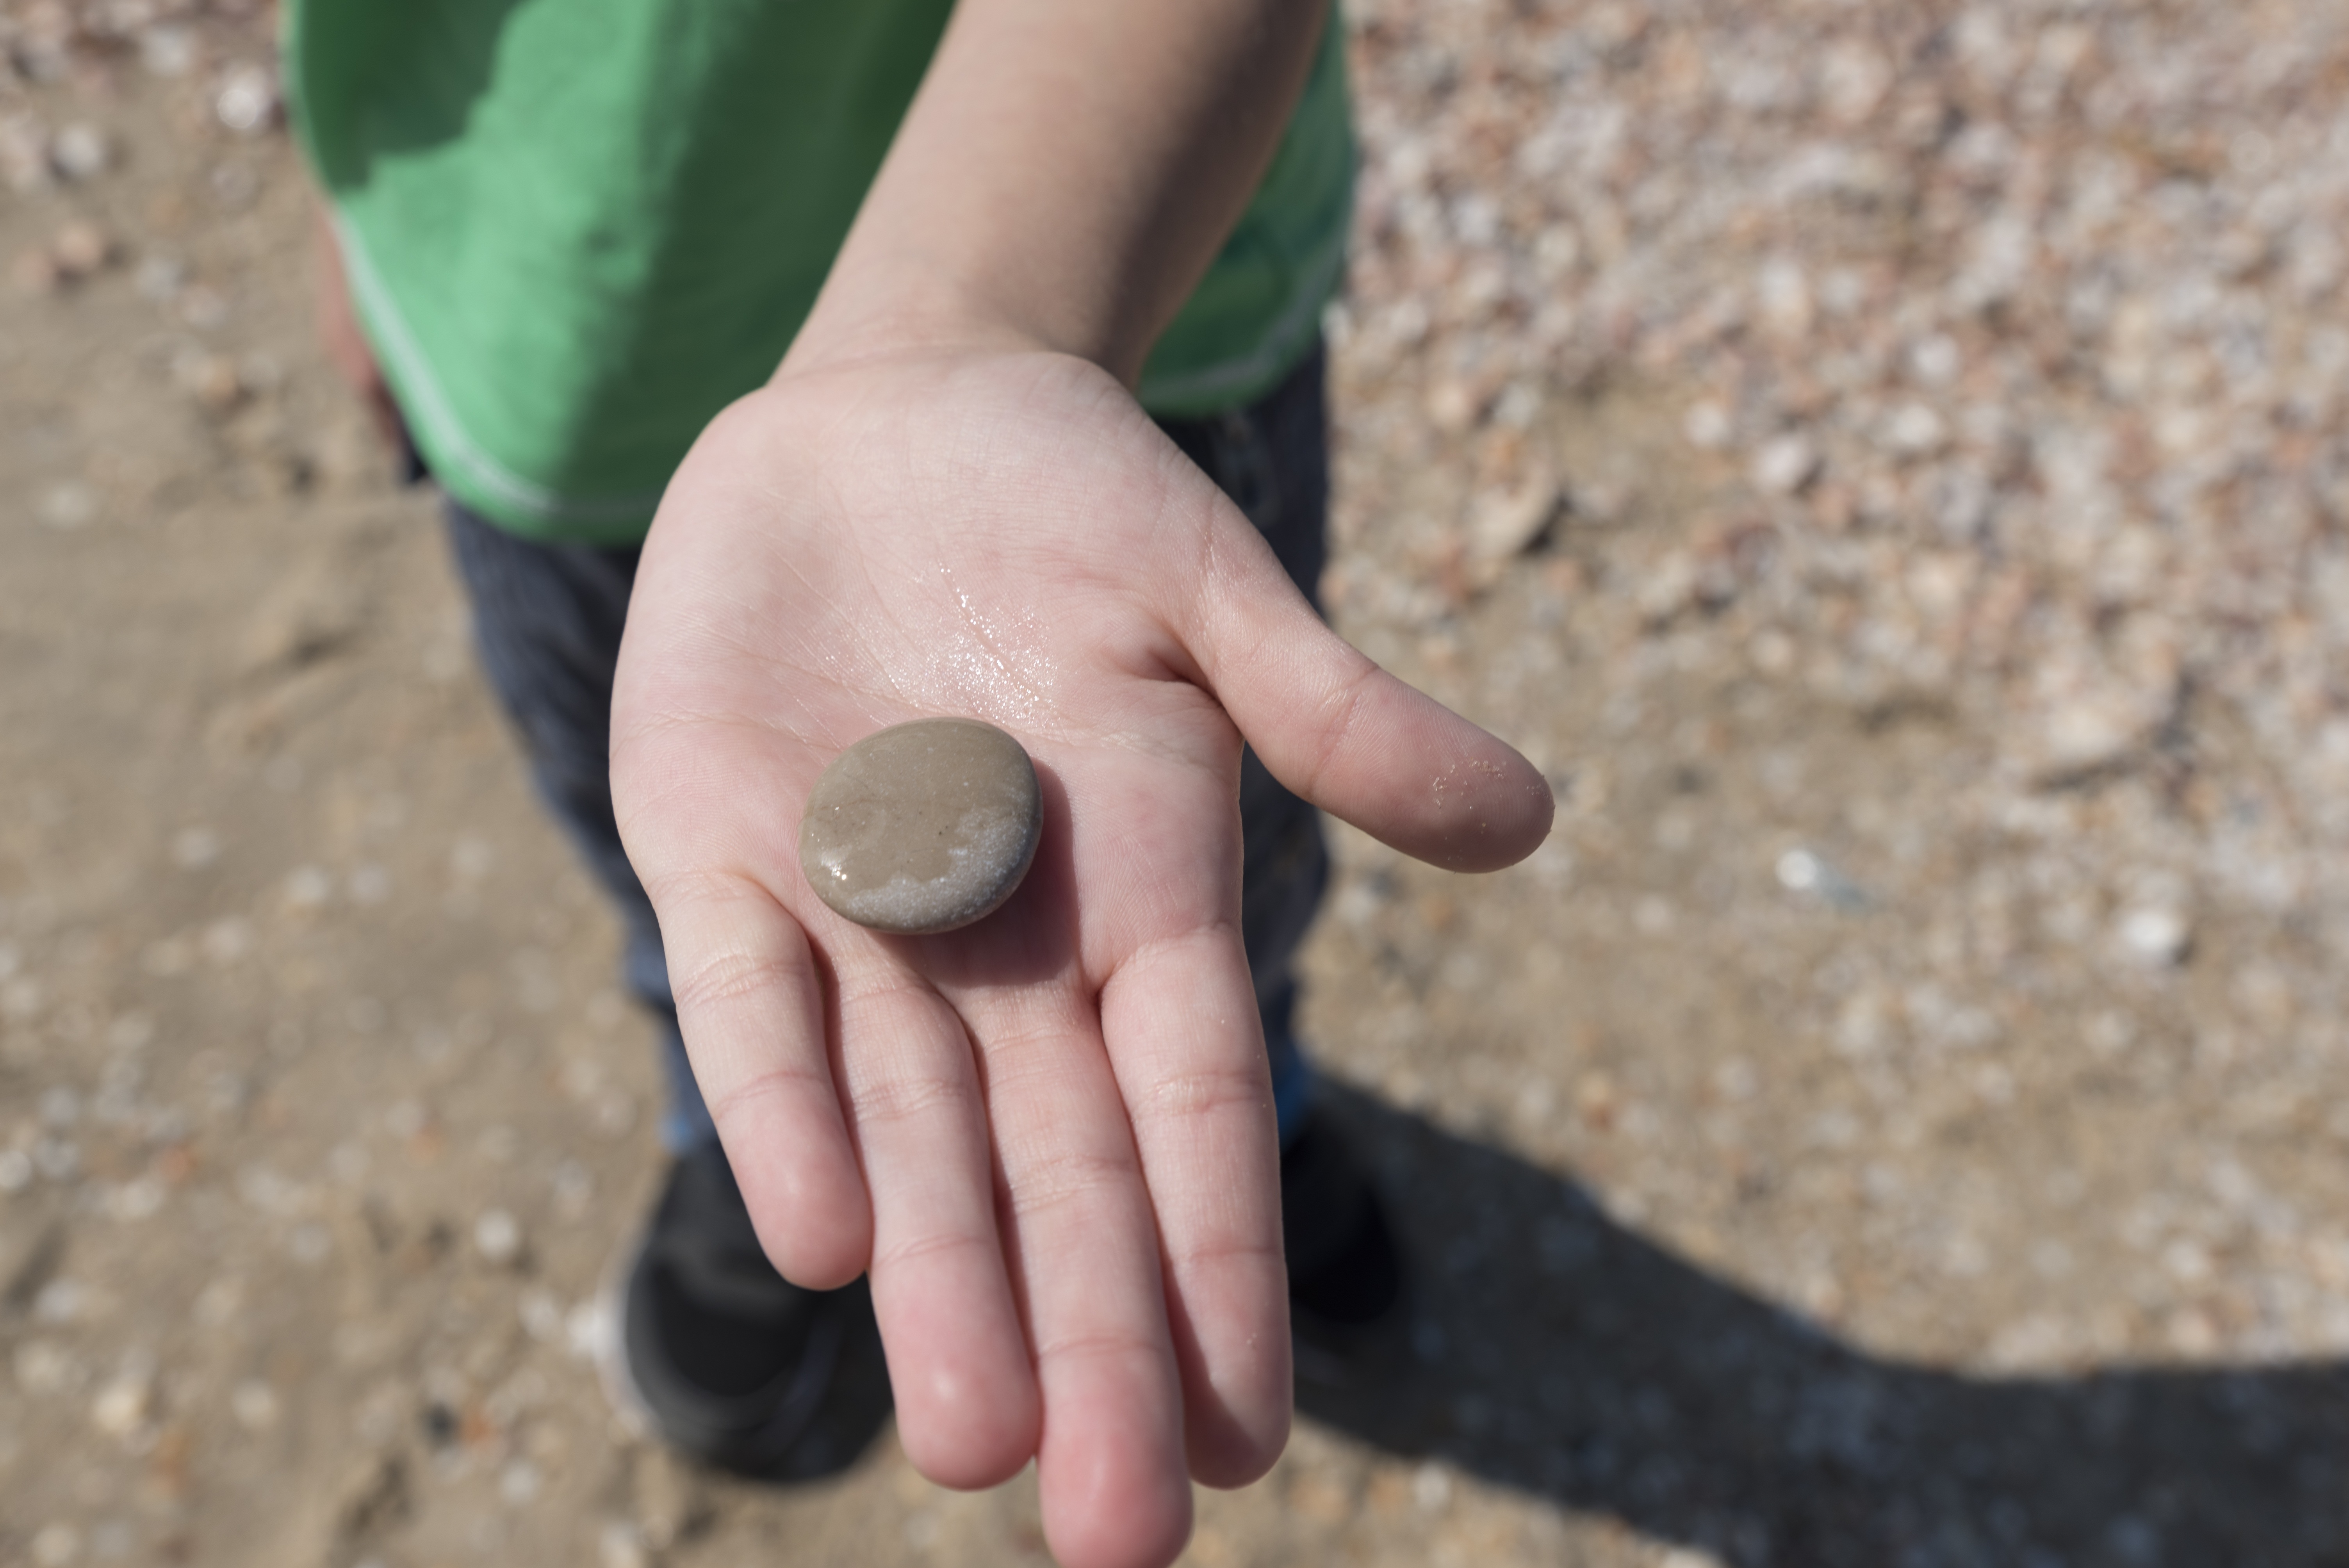
hand, sea, sand, round, wet, stone, leg, finger, soil, child, hold, holding hands, close up, human body, pebbles, flat, riverside, sense